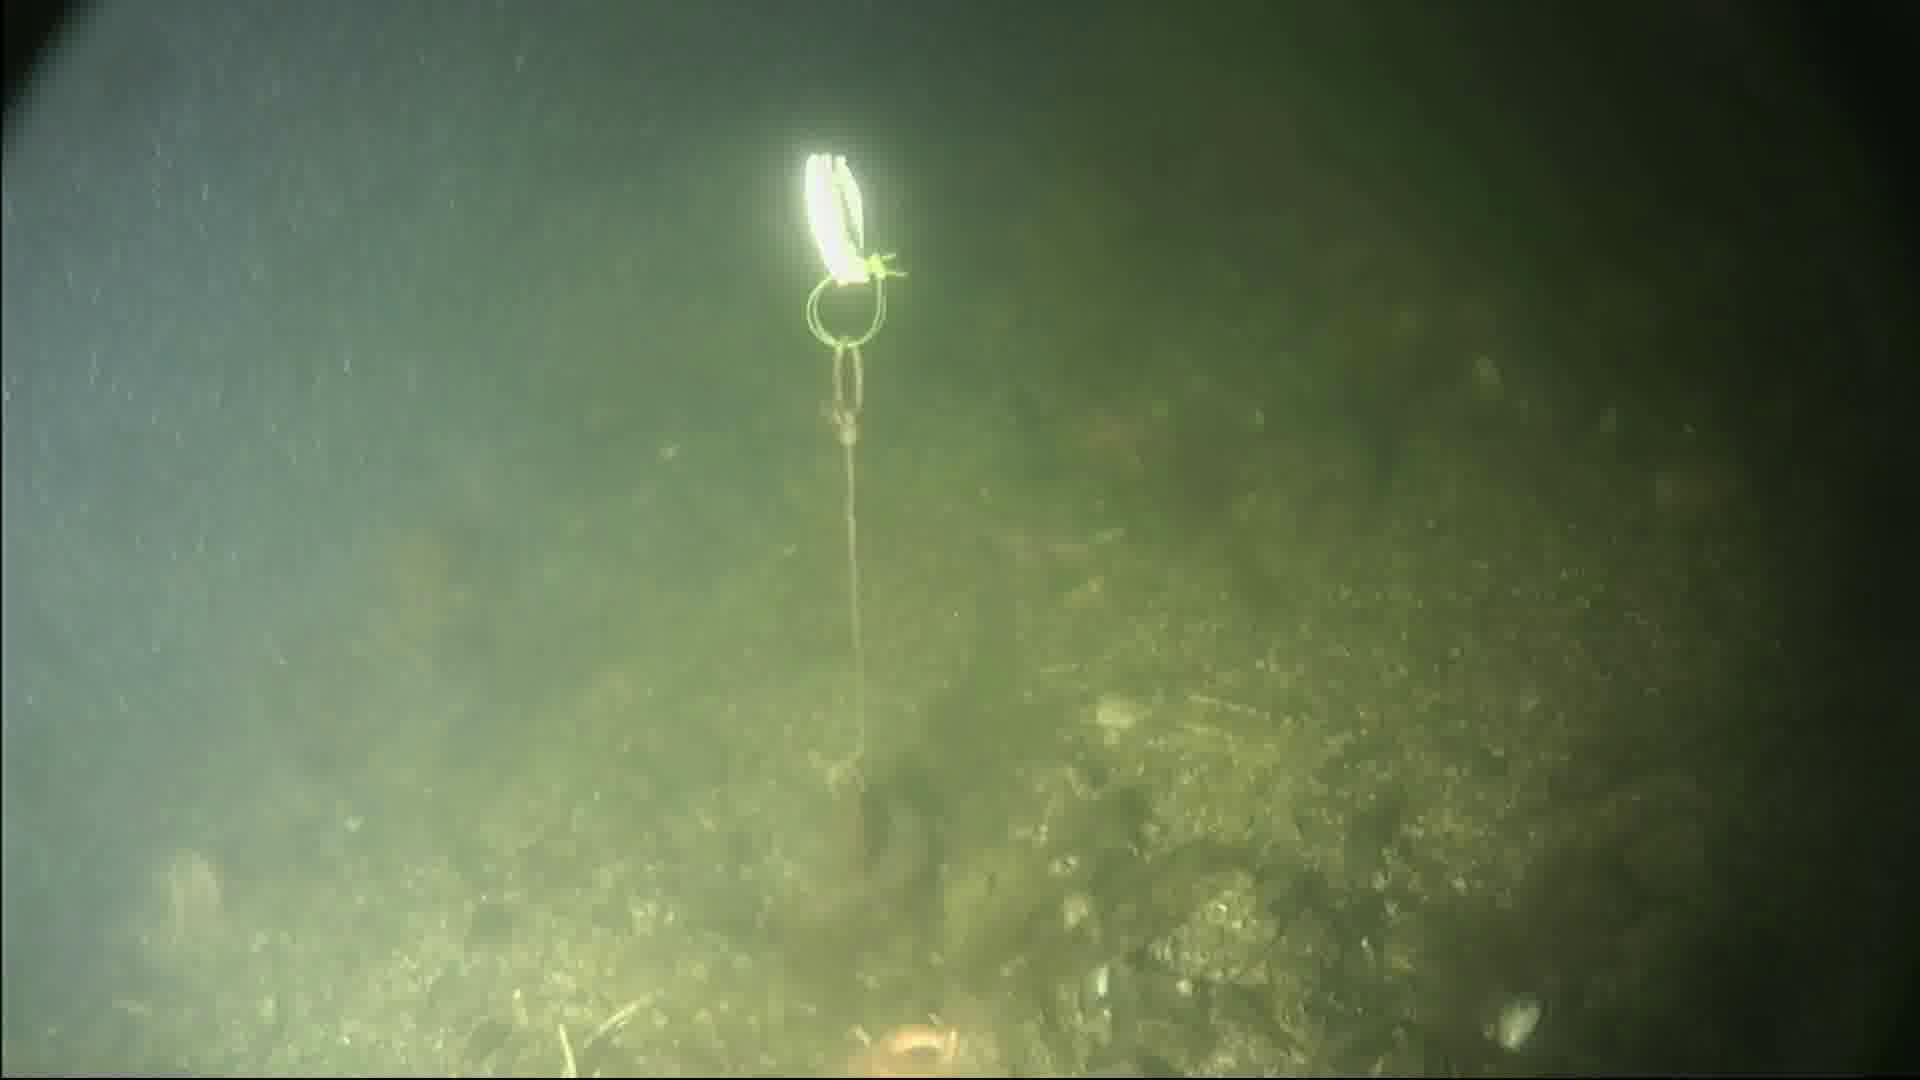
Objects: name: starfish